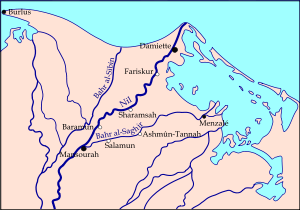
Le lac Menzaleh est une lagune salée de plus de 180 000 hectares de superficie et d'à peine un mètre de profondeur, isolée de la mer par un petit cordon littoral. Il est parsemé d'îles sableuses, débris de cordons littoraux plus anciens et reçoit les eaux des branches orientales du Nil :
La septième croisade est la première des deux croisades entreprises sous la direction du roi Louis IX dit Saint Louis. Décidée par le roi en 1244, elle quitte le royaume de France en 1248 et aborde l’Égypte en 1249. Vaincue par les maladies, l’armée ne retrouve sa liberté qu’en 1250, et le roi de France passe les quatre années suivantes à mettre le royaume de Jérusalem en état de se défendre contre les Mamelouks. La croisade prend fin en 1254, avec le retour du roi en France après la mort de sa mère Blanche de Castille, qui assurait la régence du royaume pendant son absence.
Les croisades du Moyen Âge sont des expéditions militaires organisées pour pouvoir mener le pèlerinage des chrétiens en Terre sainte afin d'aller prier sur le Saint-Sépulcre. À cette époque, elles sont d'ailleurs conçues comme une forme très particulière de pèlerinage, un « pèlerinage en armes ». Elles ont été prêchées par des papes, par des autorités spirituelles de l'Occident chrétien comme Bernard de Clairvaux, ou par des souverains comme Frédéric Barberousse.
Jean Iᵉʳ de Brienne, né vers 1170-1175 et mort le 27 mars 1237 à Constantinople, est un roi de Jérusalem de 1210 à 1225, puis un empereur latin de Constantinople de 1229 à 1237.
La cinquième croisade est une campagne militaire dont le but était d’envahir et de conquérir une partie du sultanat ayyoubide d’Égypte afin de pouvoir échanger les territoires conquis contre les anciens territoires du royaume de Jérusalem se trouvant sous contrôle ayyoubide. Malgré la prise de Damiette, cette croisade fut un échec, à cause de l’intransigeance du légat Pélage et de sa méconnaissance de la politique locale, ce qui le conduisit à refuser les négociations au bon moment.